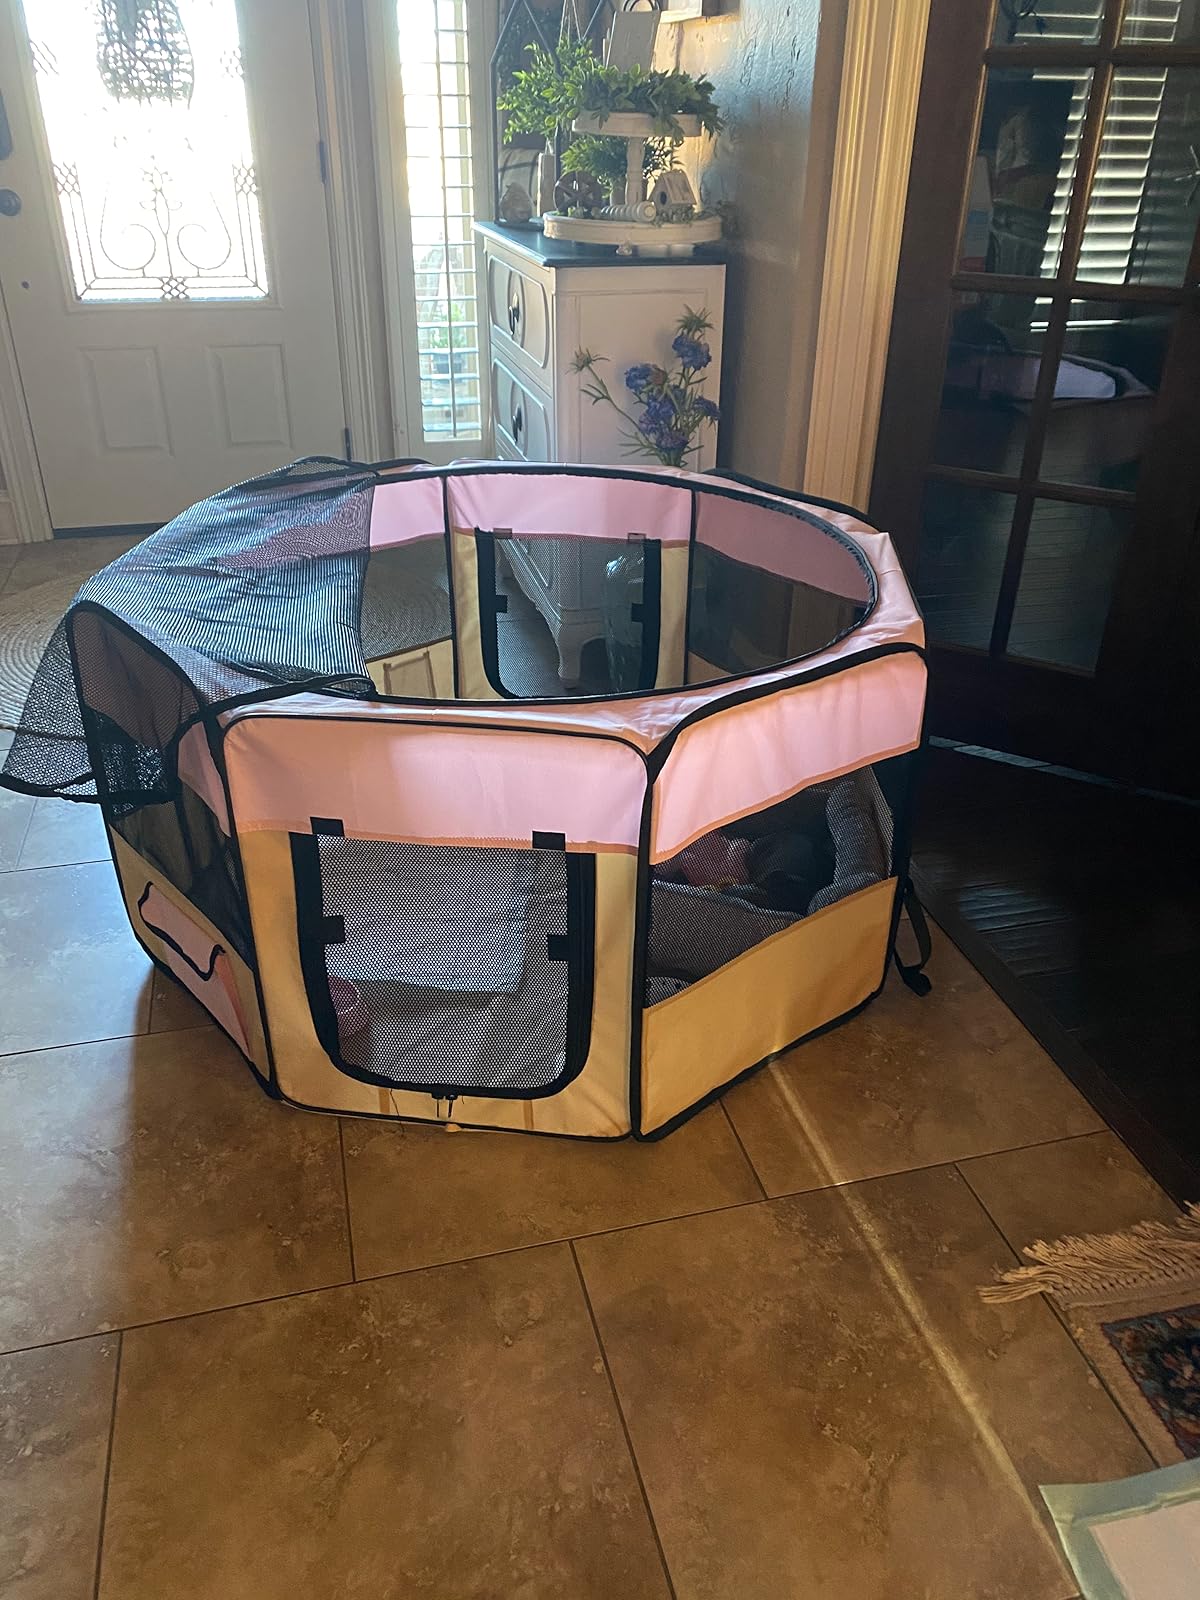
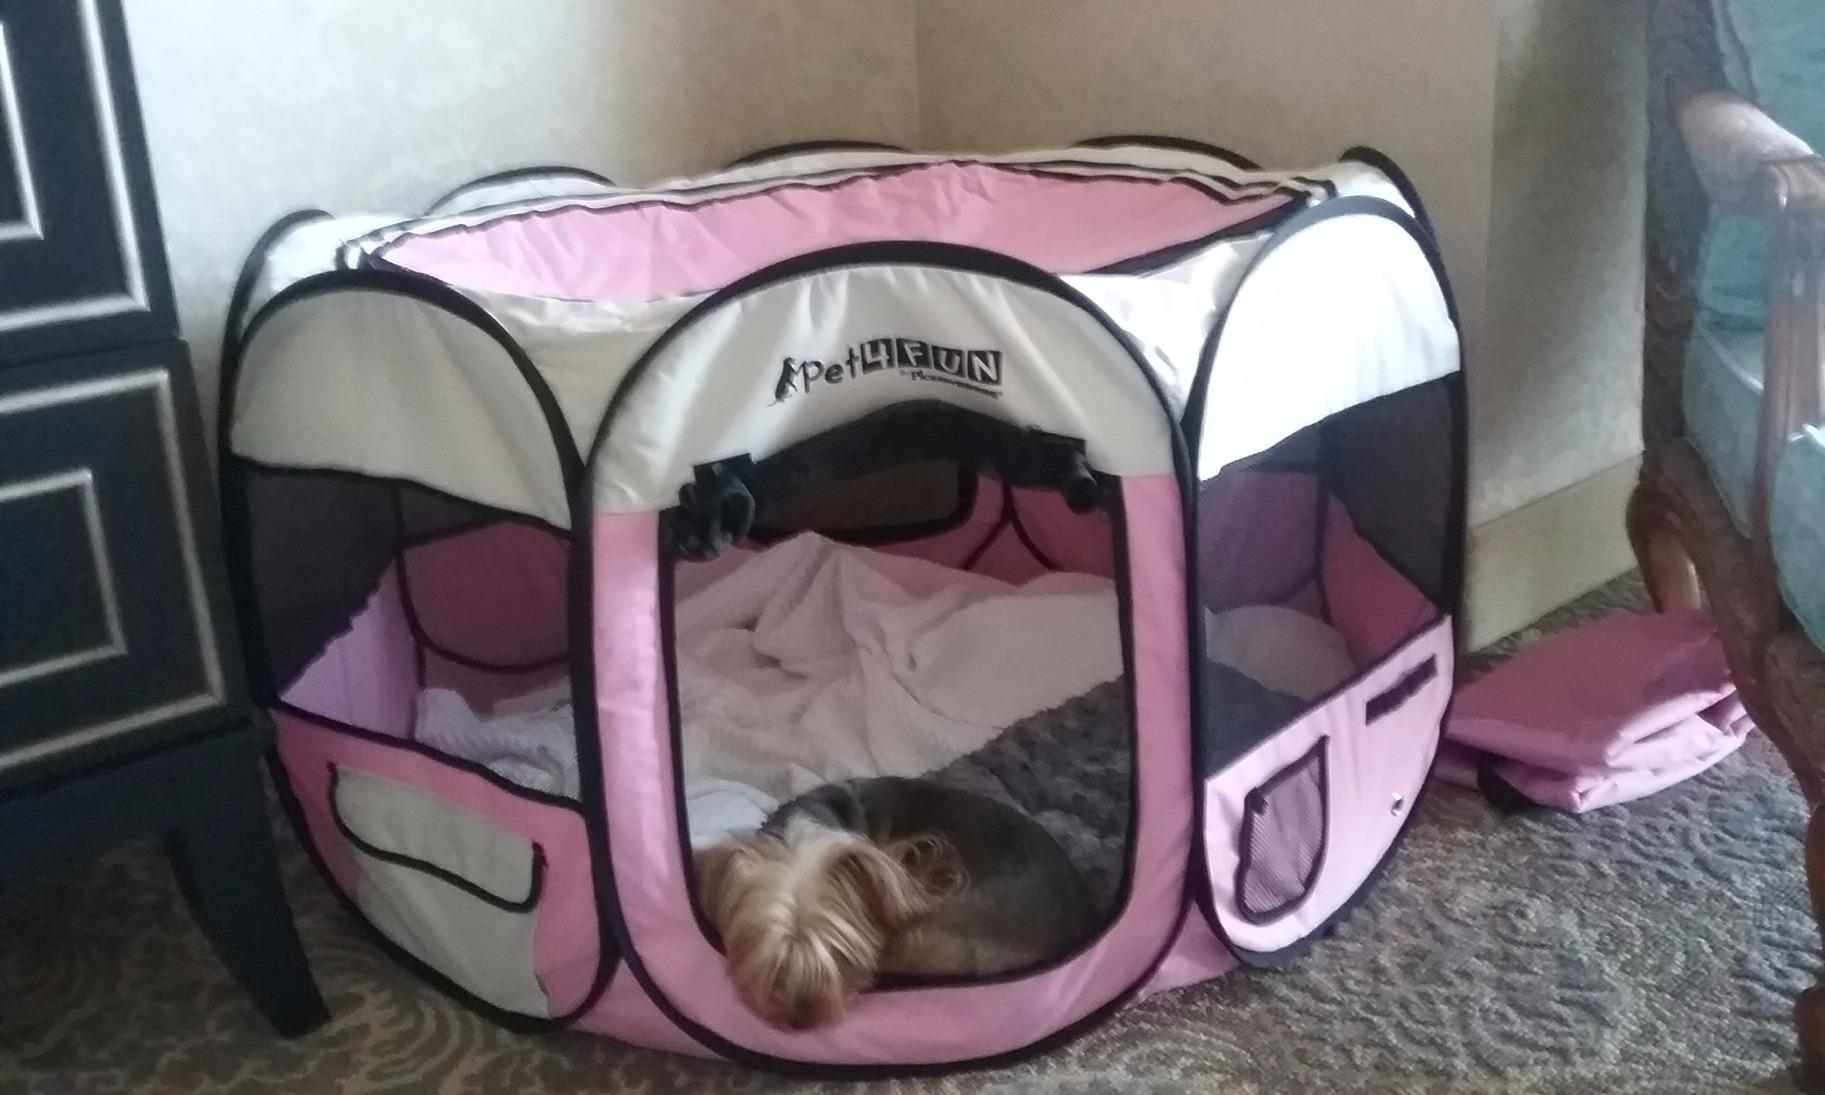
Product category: items_kennel
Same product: no